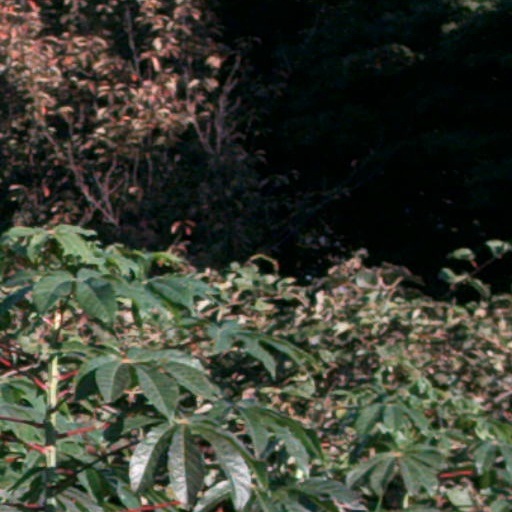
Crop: cassava